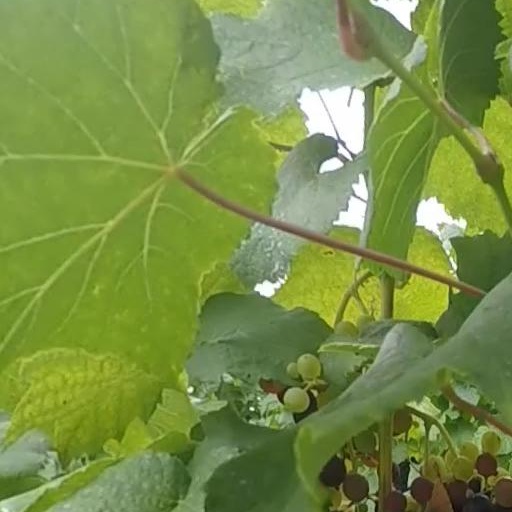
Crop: grape